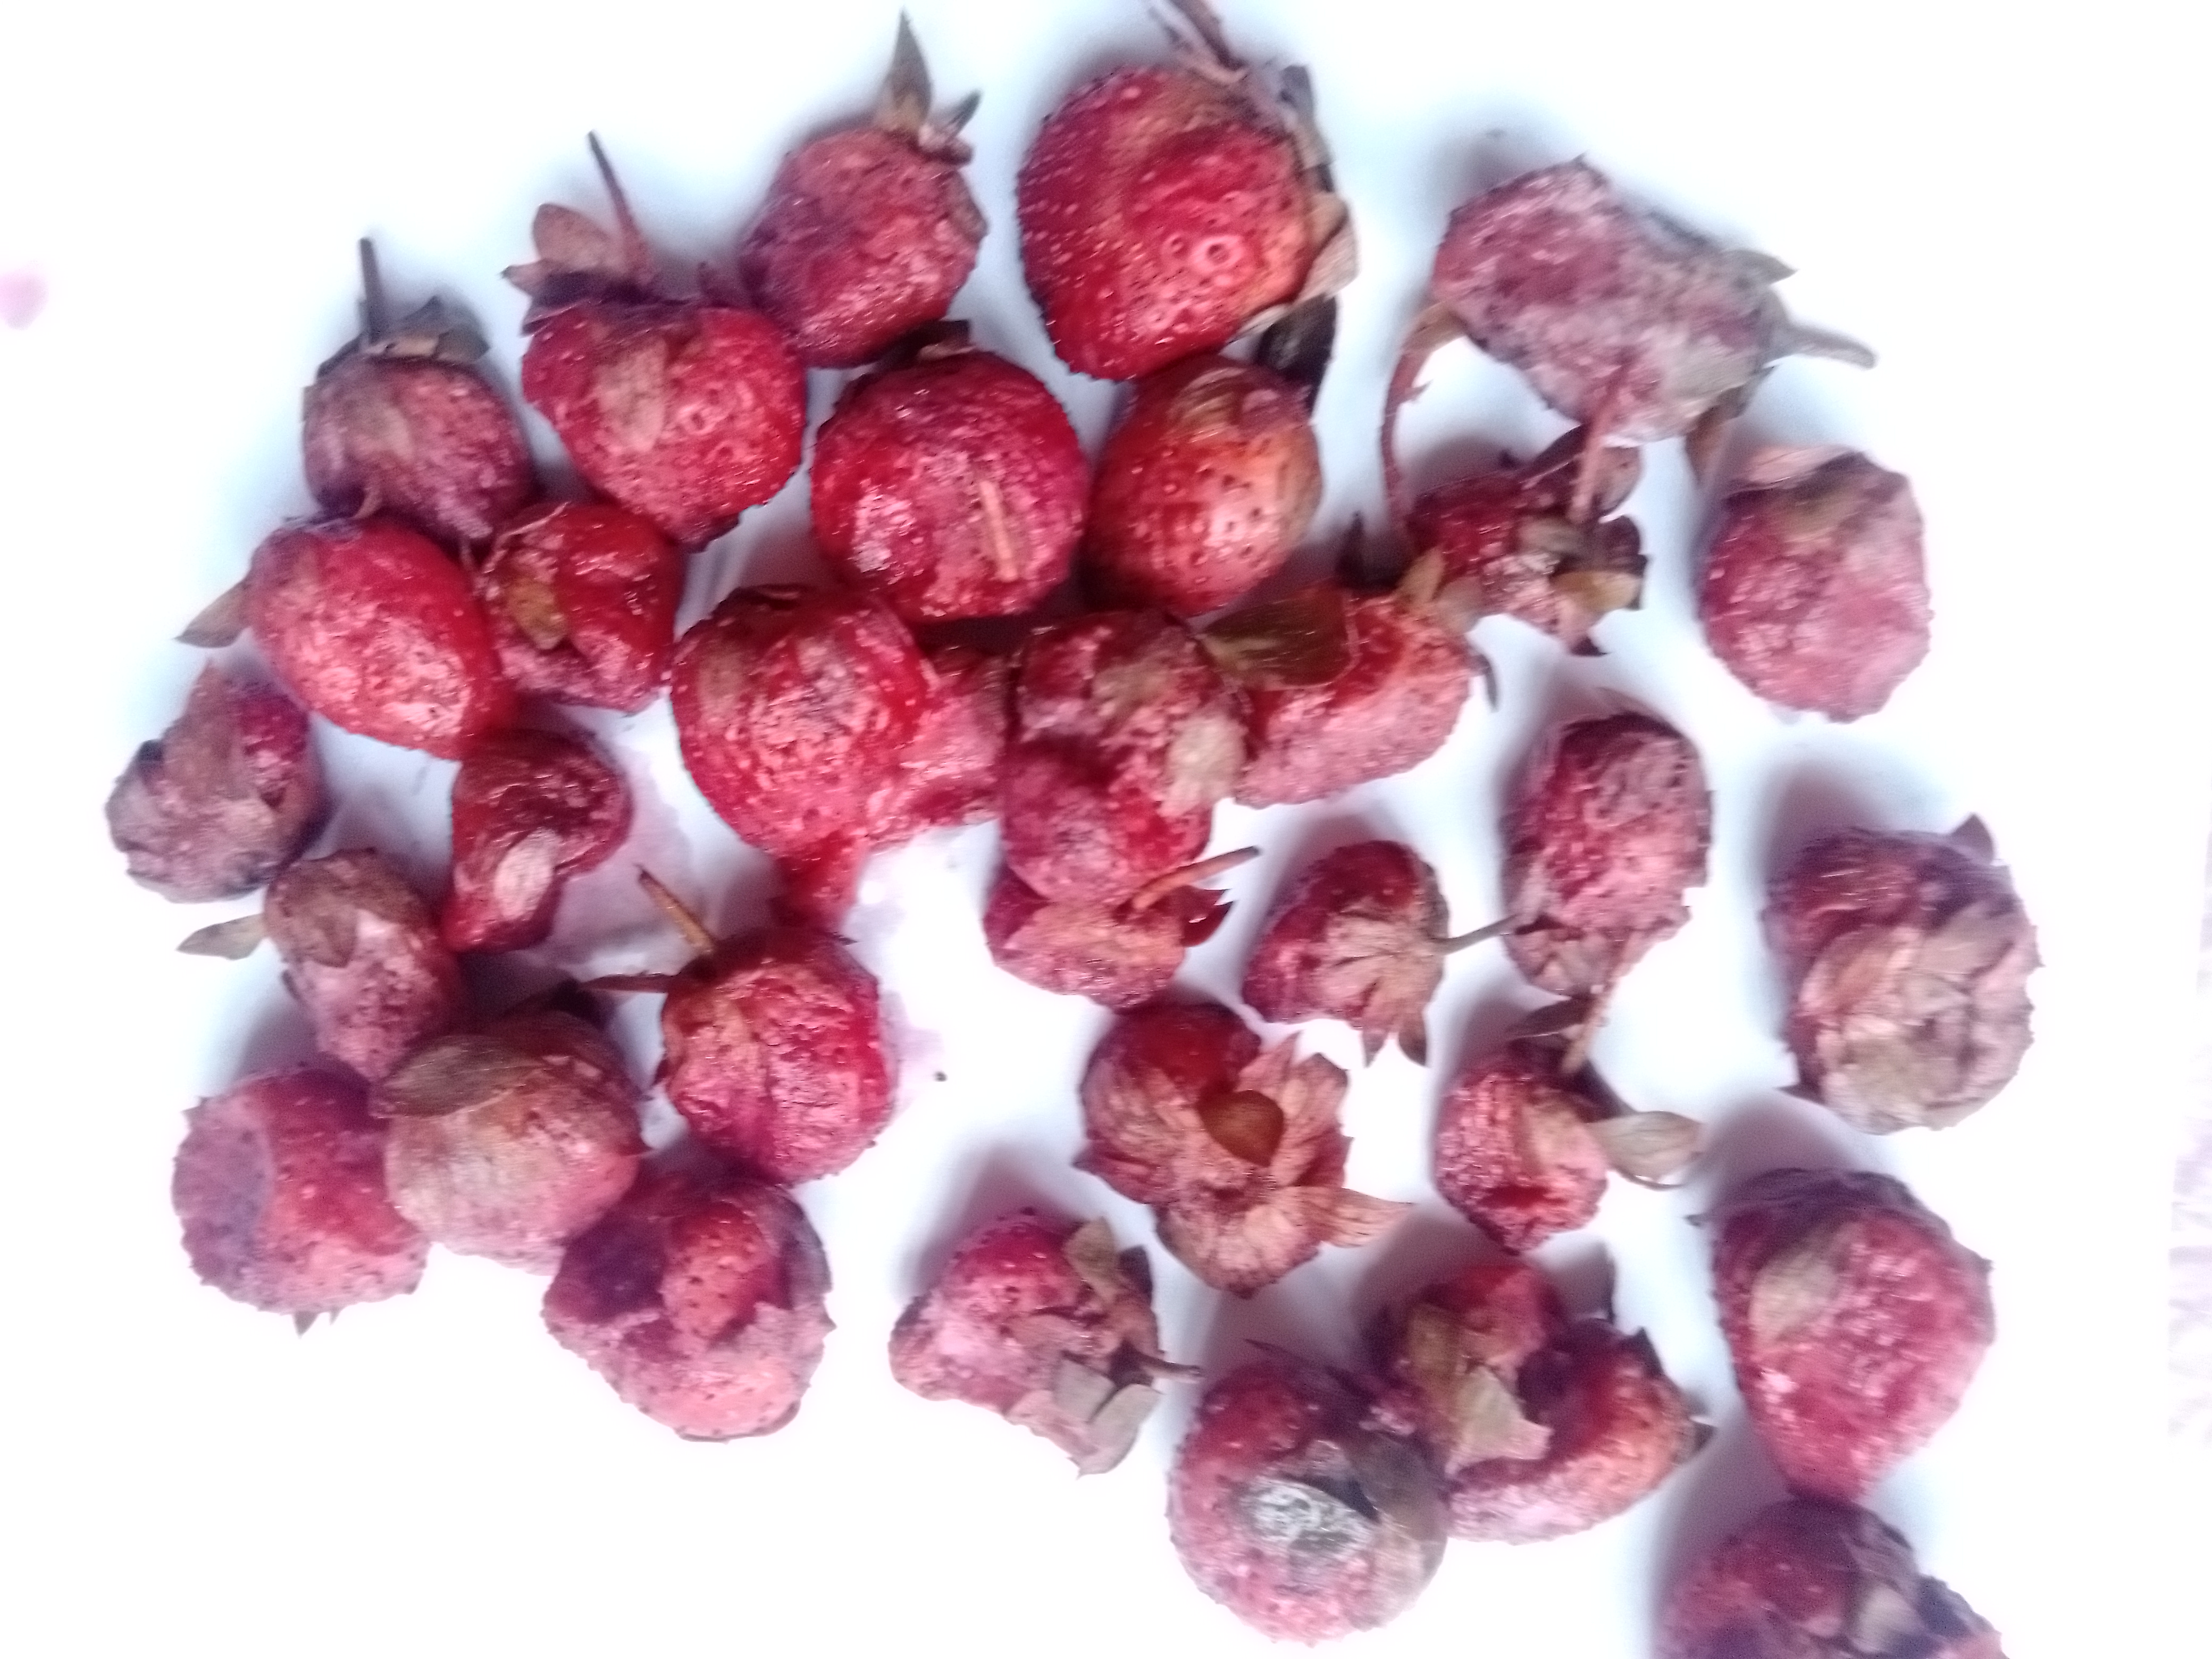
Fruit: strawberry
Condition: rotten